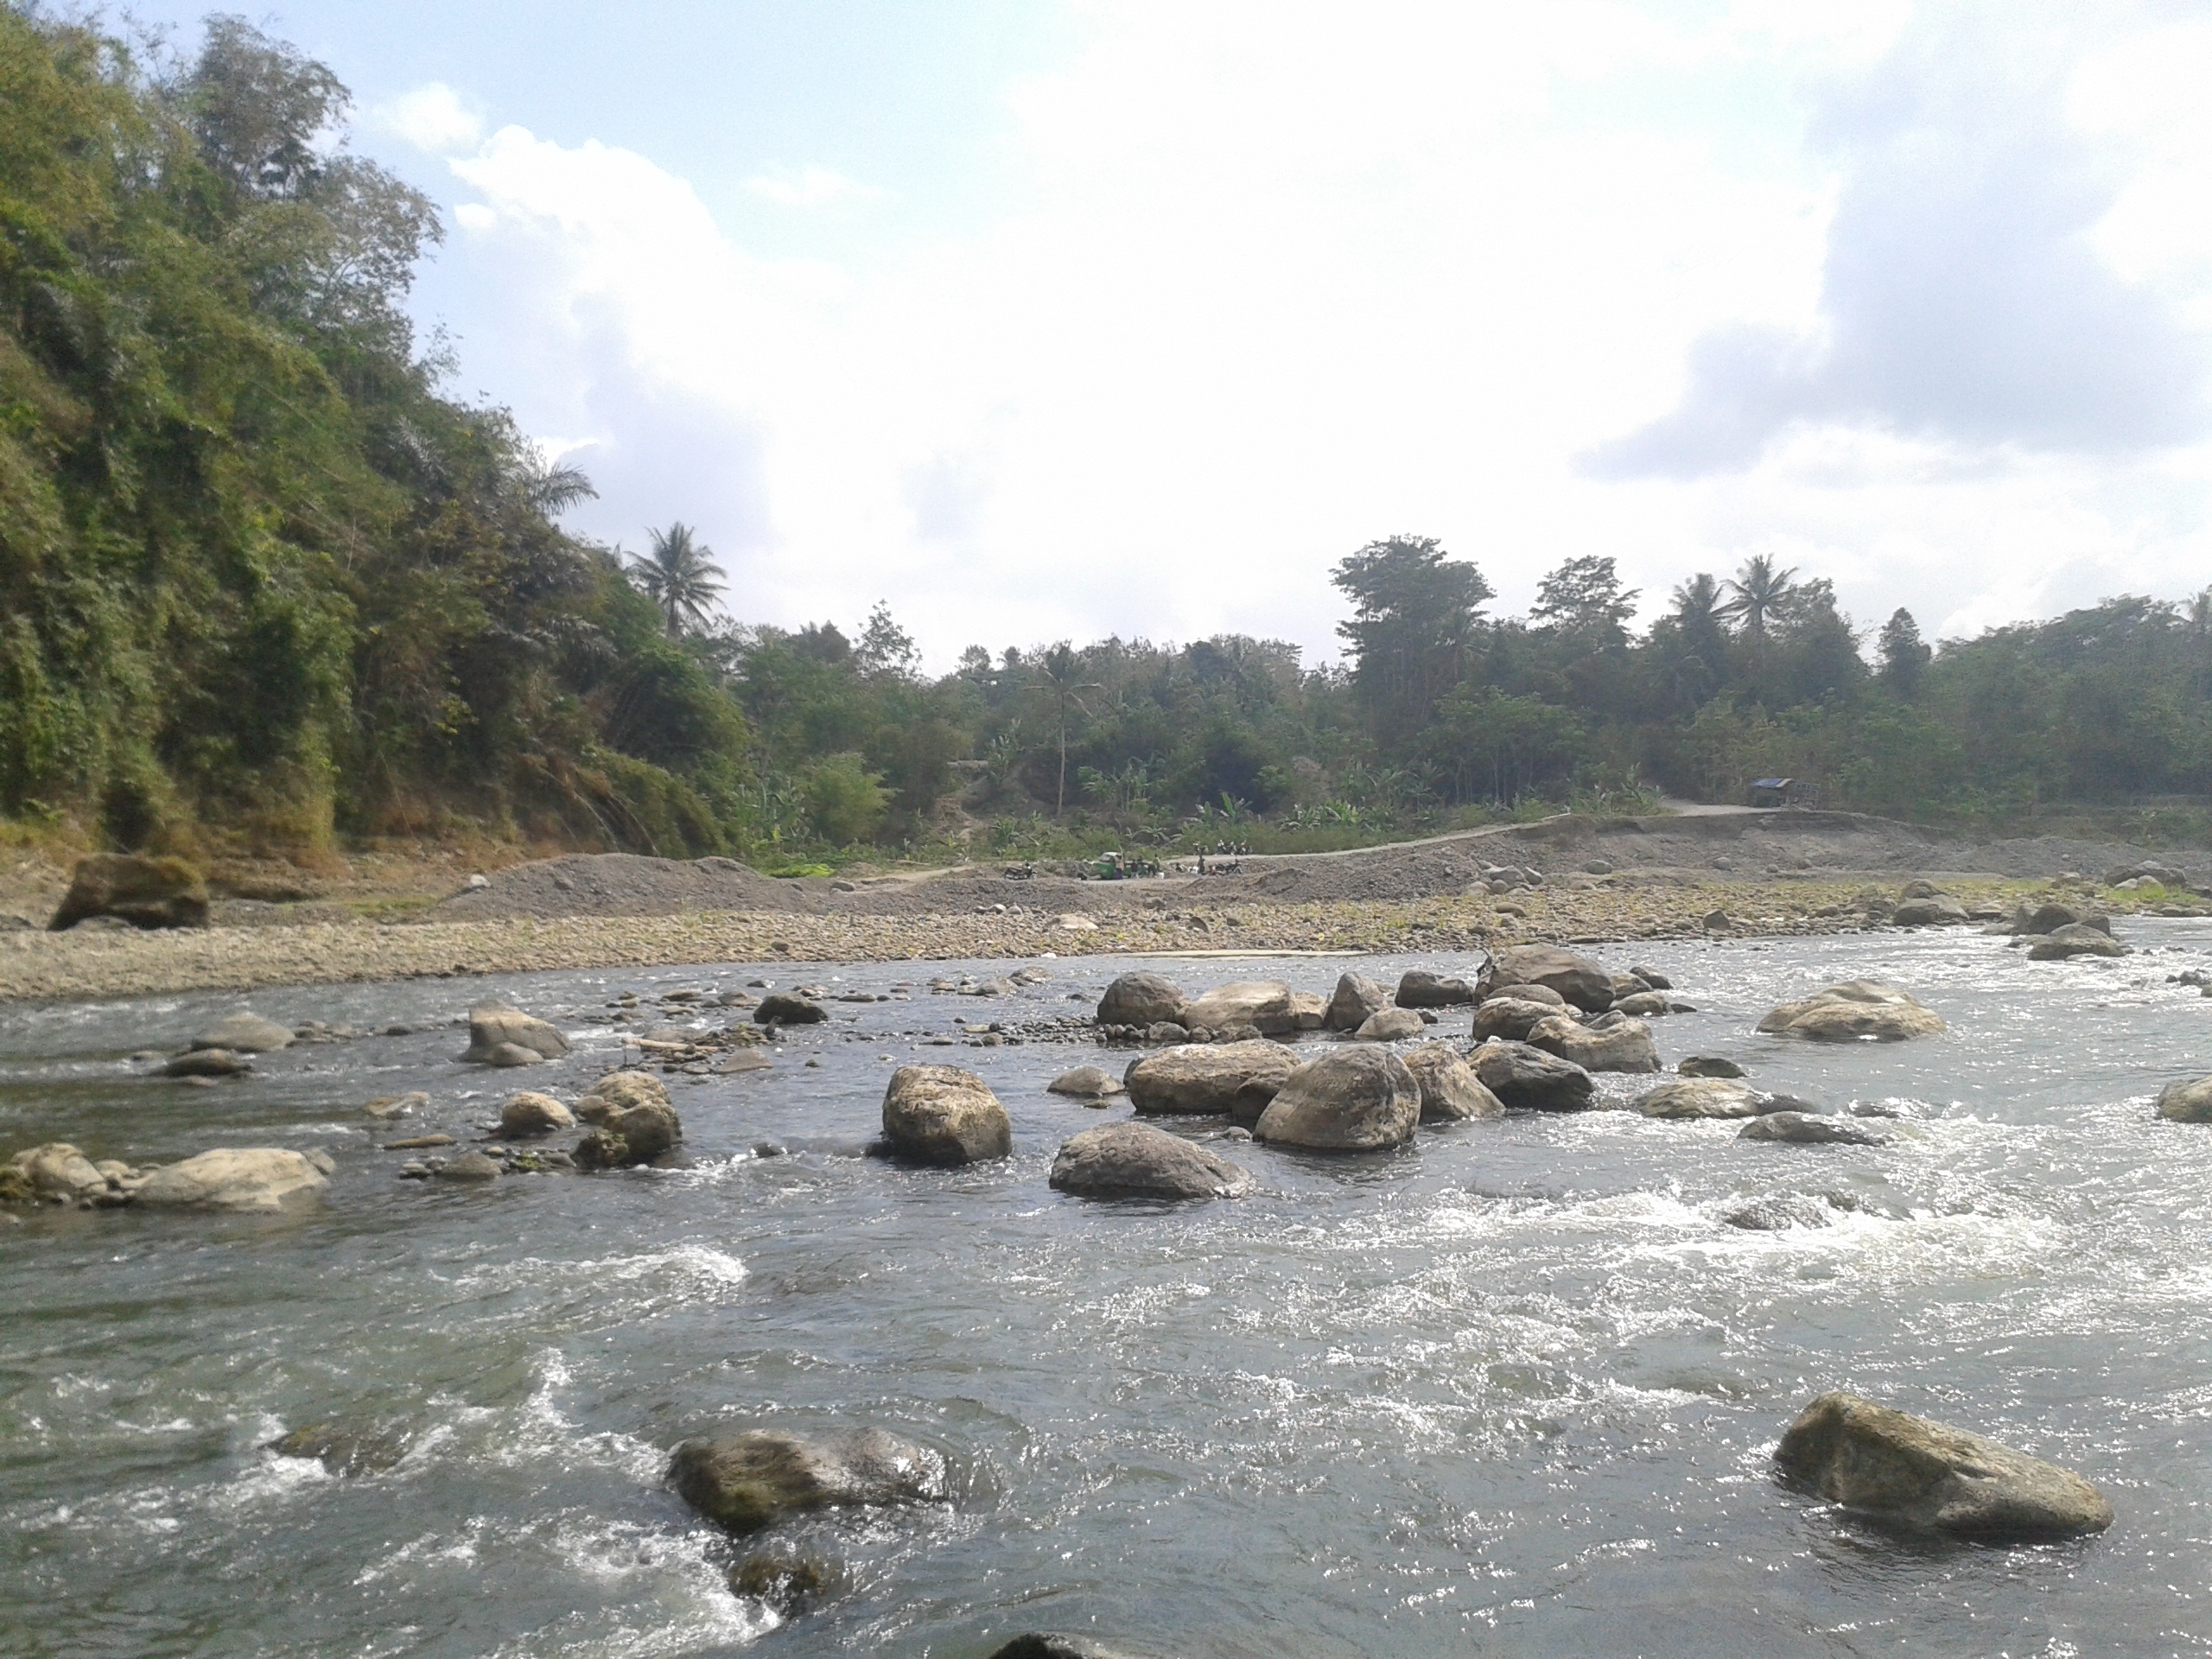
sea, coast, forest, shore, river, summer, stream, spring, green, natural, rapid, body of water, rocks, stones, geology, geological, water stream